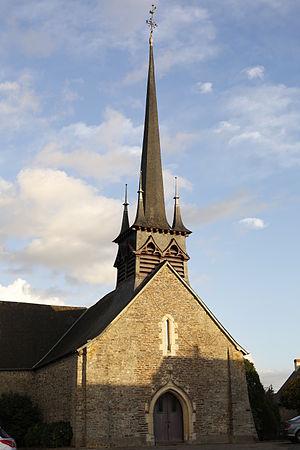
Église Sainte-Colombe de Sainte-Colombe.Brezhoneg: Iliz Santez-Koulm.
Sainte-Colombe est une commune française située dans le département d'Ille-et-Vilaine en région Bretagne, peuplée de 351 habitants.